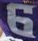
Number: 6